Tropical Storm Khanun (2012)

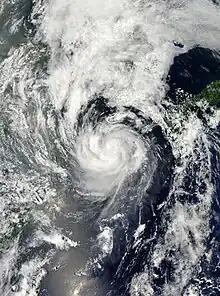
Tropical Storm Khanun approaching South Korea at peak intensity on July 18

Severe Tropical Storm Khanun, known in the Philippines as Tropical Storm Enteng, was the first tropical cyclone to directly impact Korea in two years. It is the 8th named storm, the 3rd severe tropical storm, and overall, the 13th tropical cyclone to be monitored by the Japan Meteorological Agency (JMA) during 2012. Khanun was also the first tropical storm to make a landfall over Korea in 2012. Khanun means "jack fruit" in Thai.